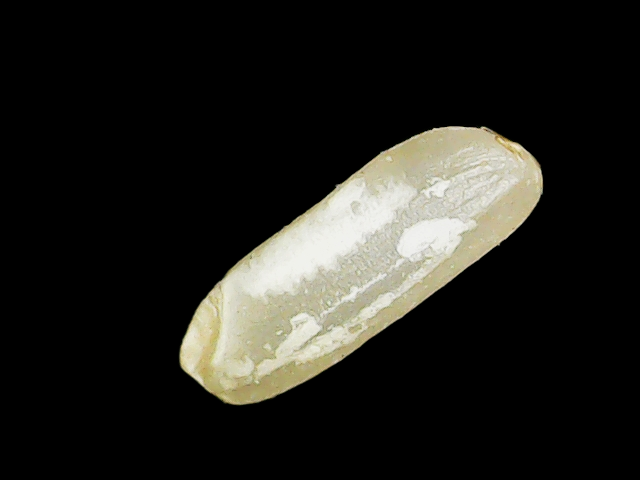
Rice variety: Binadhan17